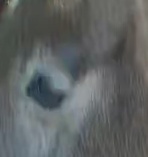
Face region: eyes (orbital_tightening_and_eye_area)
Pain indicator: moderately_present